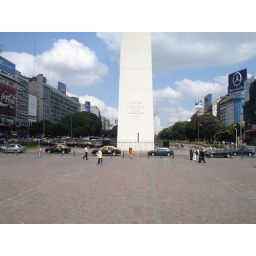
18 lanes of traffic in down town BA. It takes 2 street lights to cross it.